Welsh Government roads review

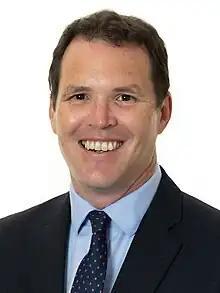
Lee Waters, Deputy Minister for Climate Change, commissioned the review.

On 14 February 2023, "The Future of Road Investment in Wales" report was published by the Welsh Government. The report concluded a period of reassessment on the government's existing commitments to Wales' road infrastructure and how it matched new government policy. It is commonly shortened as the Welsh Government's roads review.